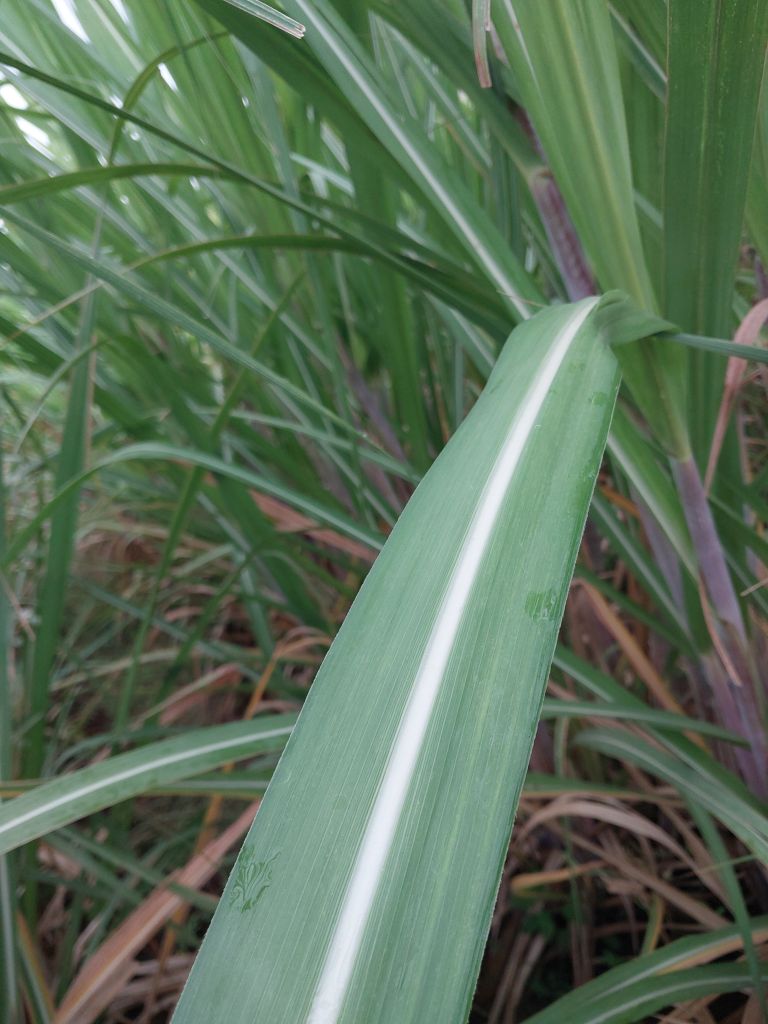
Label: Healthy